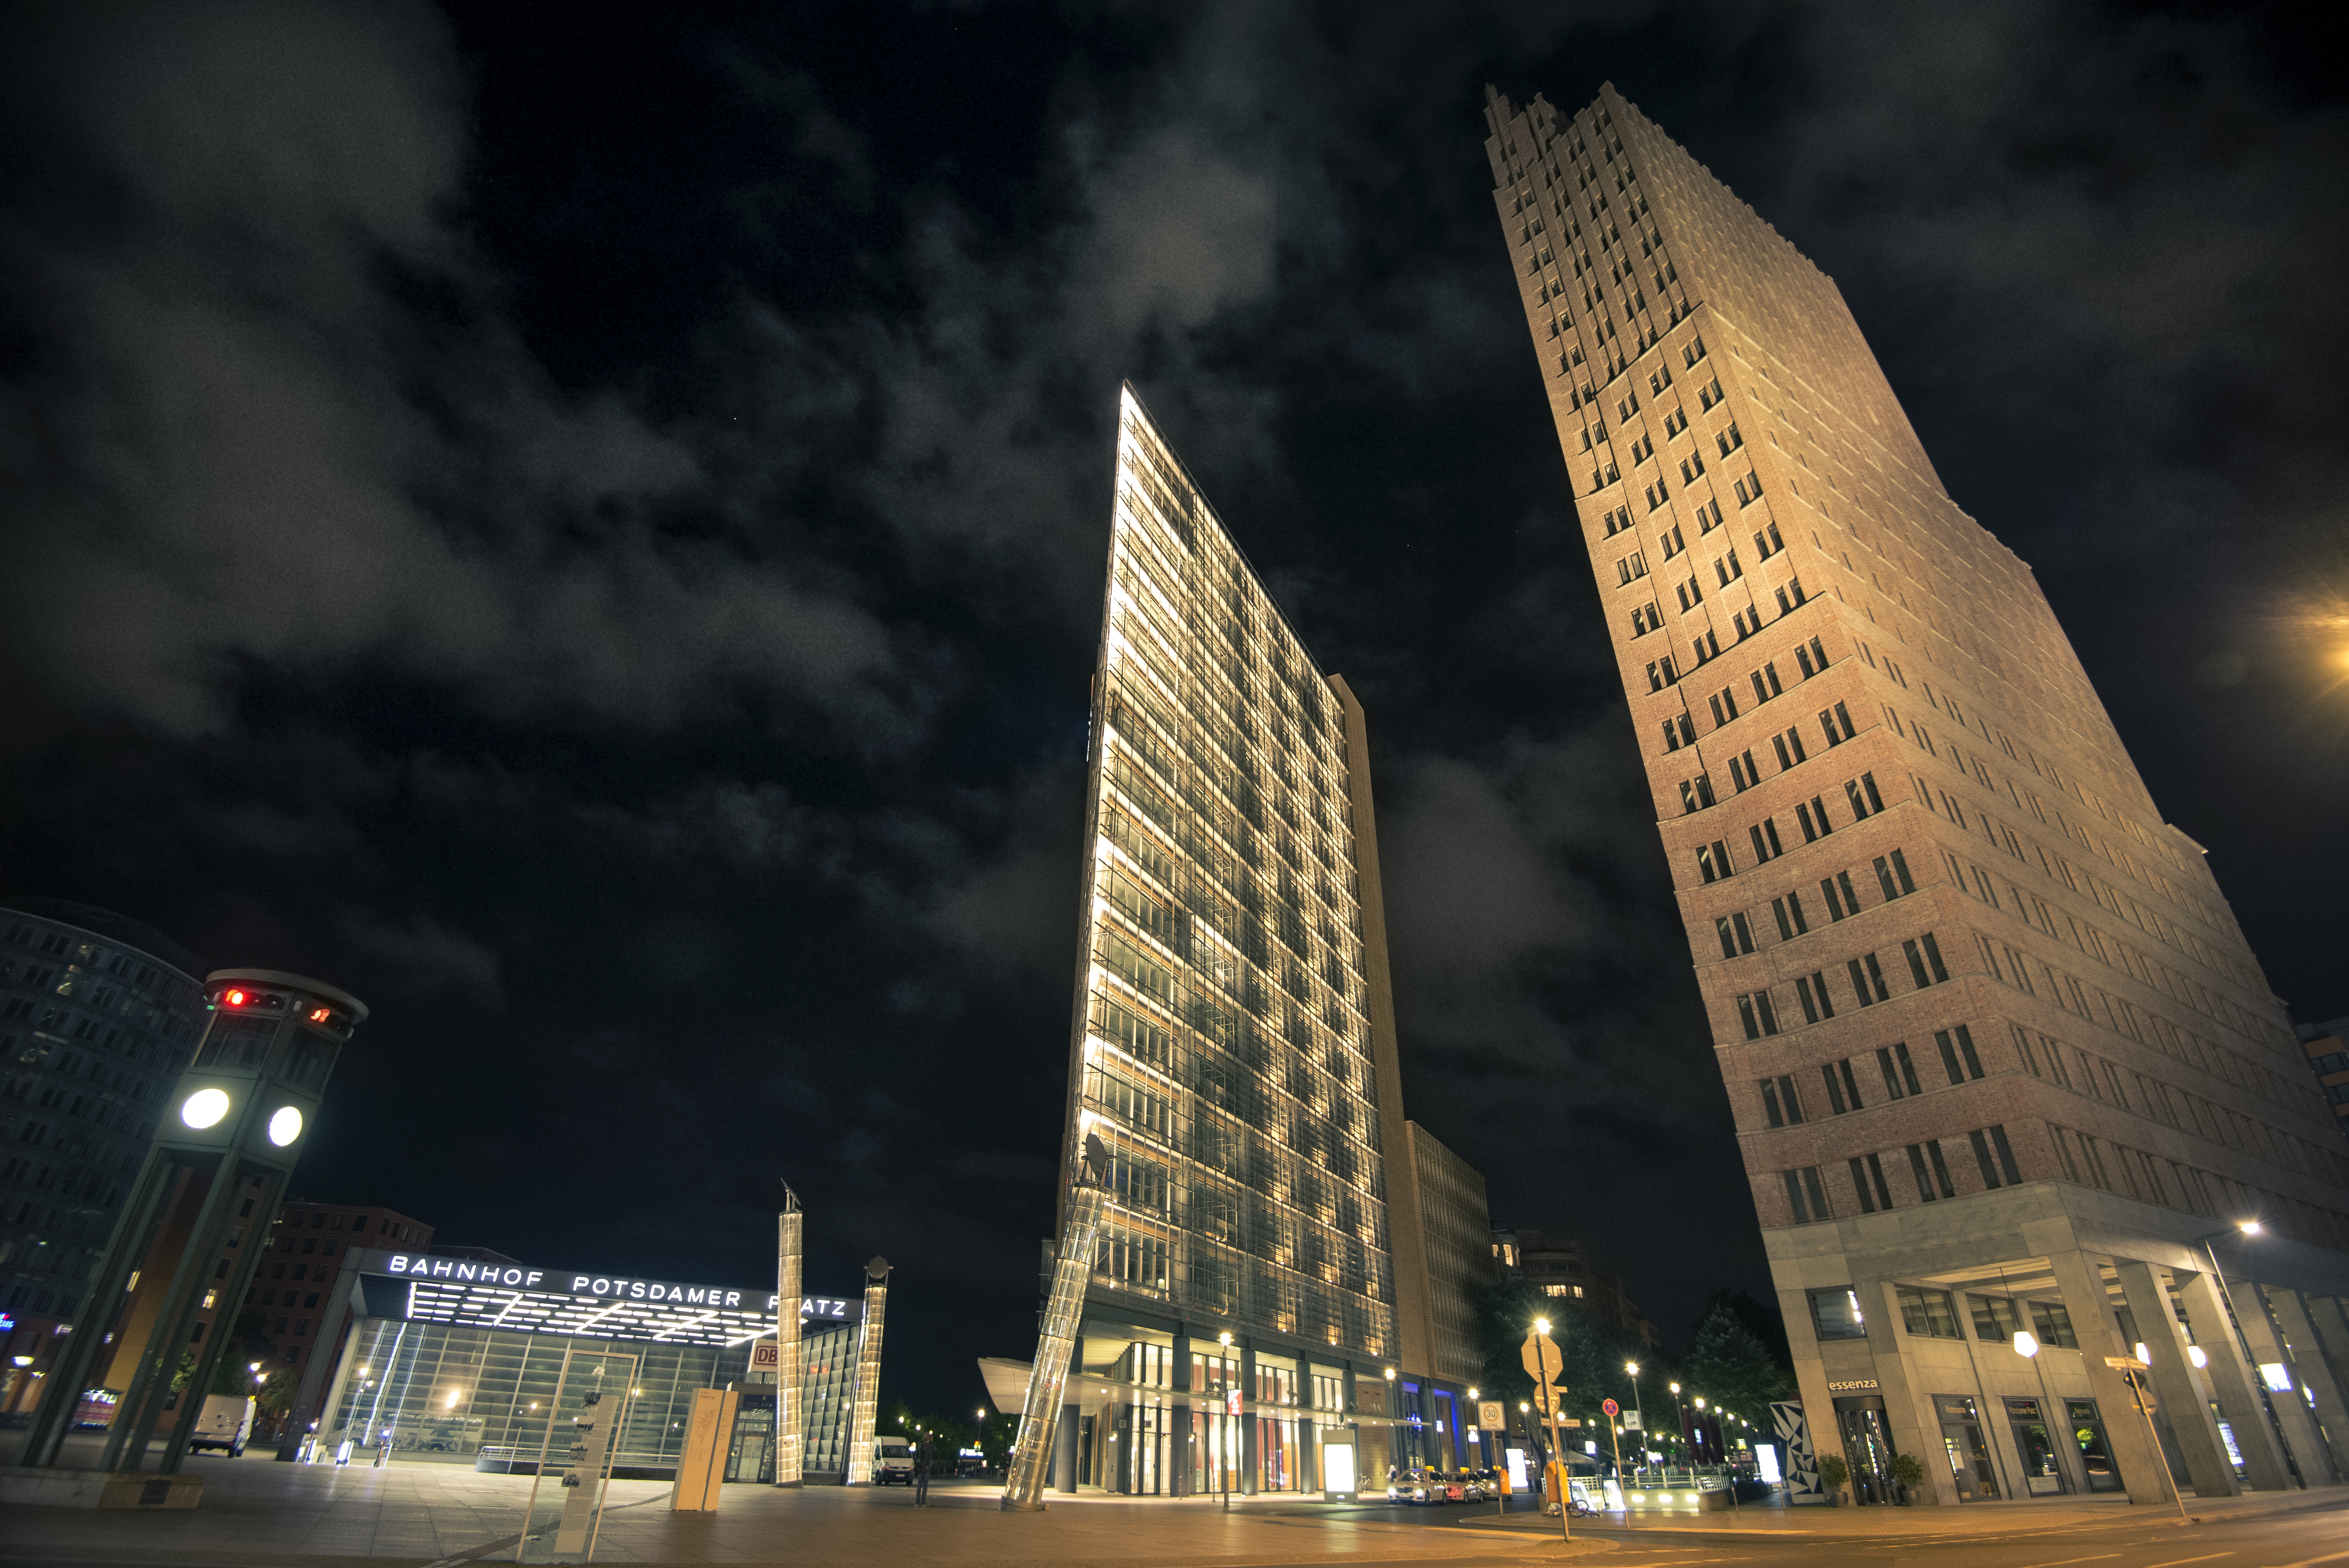
skyline, night, city, skyscraper, cityscape, downtown, evening, tower, landmark, tower block, metropolis, urban area, human settlement, metropolitan area